John Lewis Petit

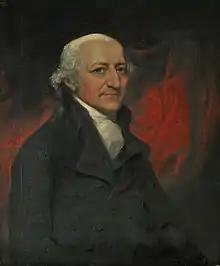
John Lewis Petit

John Lewis Petit (1736–1780) was an English physician and Fellow of the Royal Society.